Polje

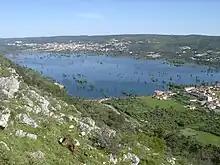
The Minde-Mira de Aire Polje floods in the winter months

Prominent karst poljes are Livanjsko polje (about 60 km long and 7 km wide), Glamočko Polje, Grahovsko Polje, Drvarsko Polje, Duvanjsko Polje, Kupreška Visoravan "(Kupres Highlands)", Popovo Polje, Dabarsko Polje, Nevesinjsko Polje and Gatačko Polje in Bosnia and Herzegovina; Logatec, Planina, and Cerknica Polje in Slovenia; Grahovsko Polje and Nikšićko Polje in Montenegro; Ličko Polje and Krbava in Lika, Croatia; Begovo Pole in North Macedonia and Odorovsko polje.